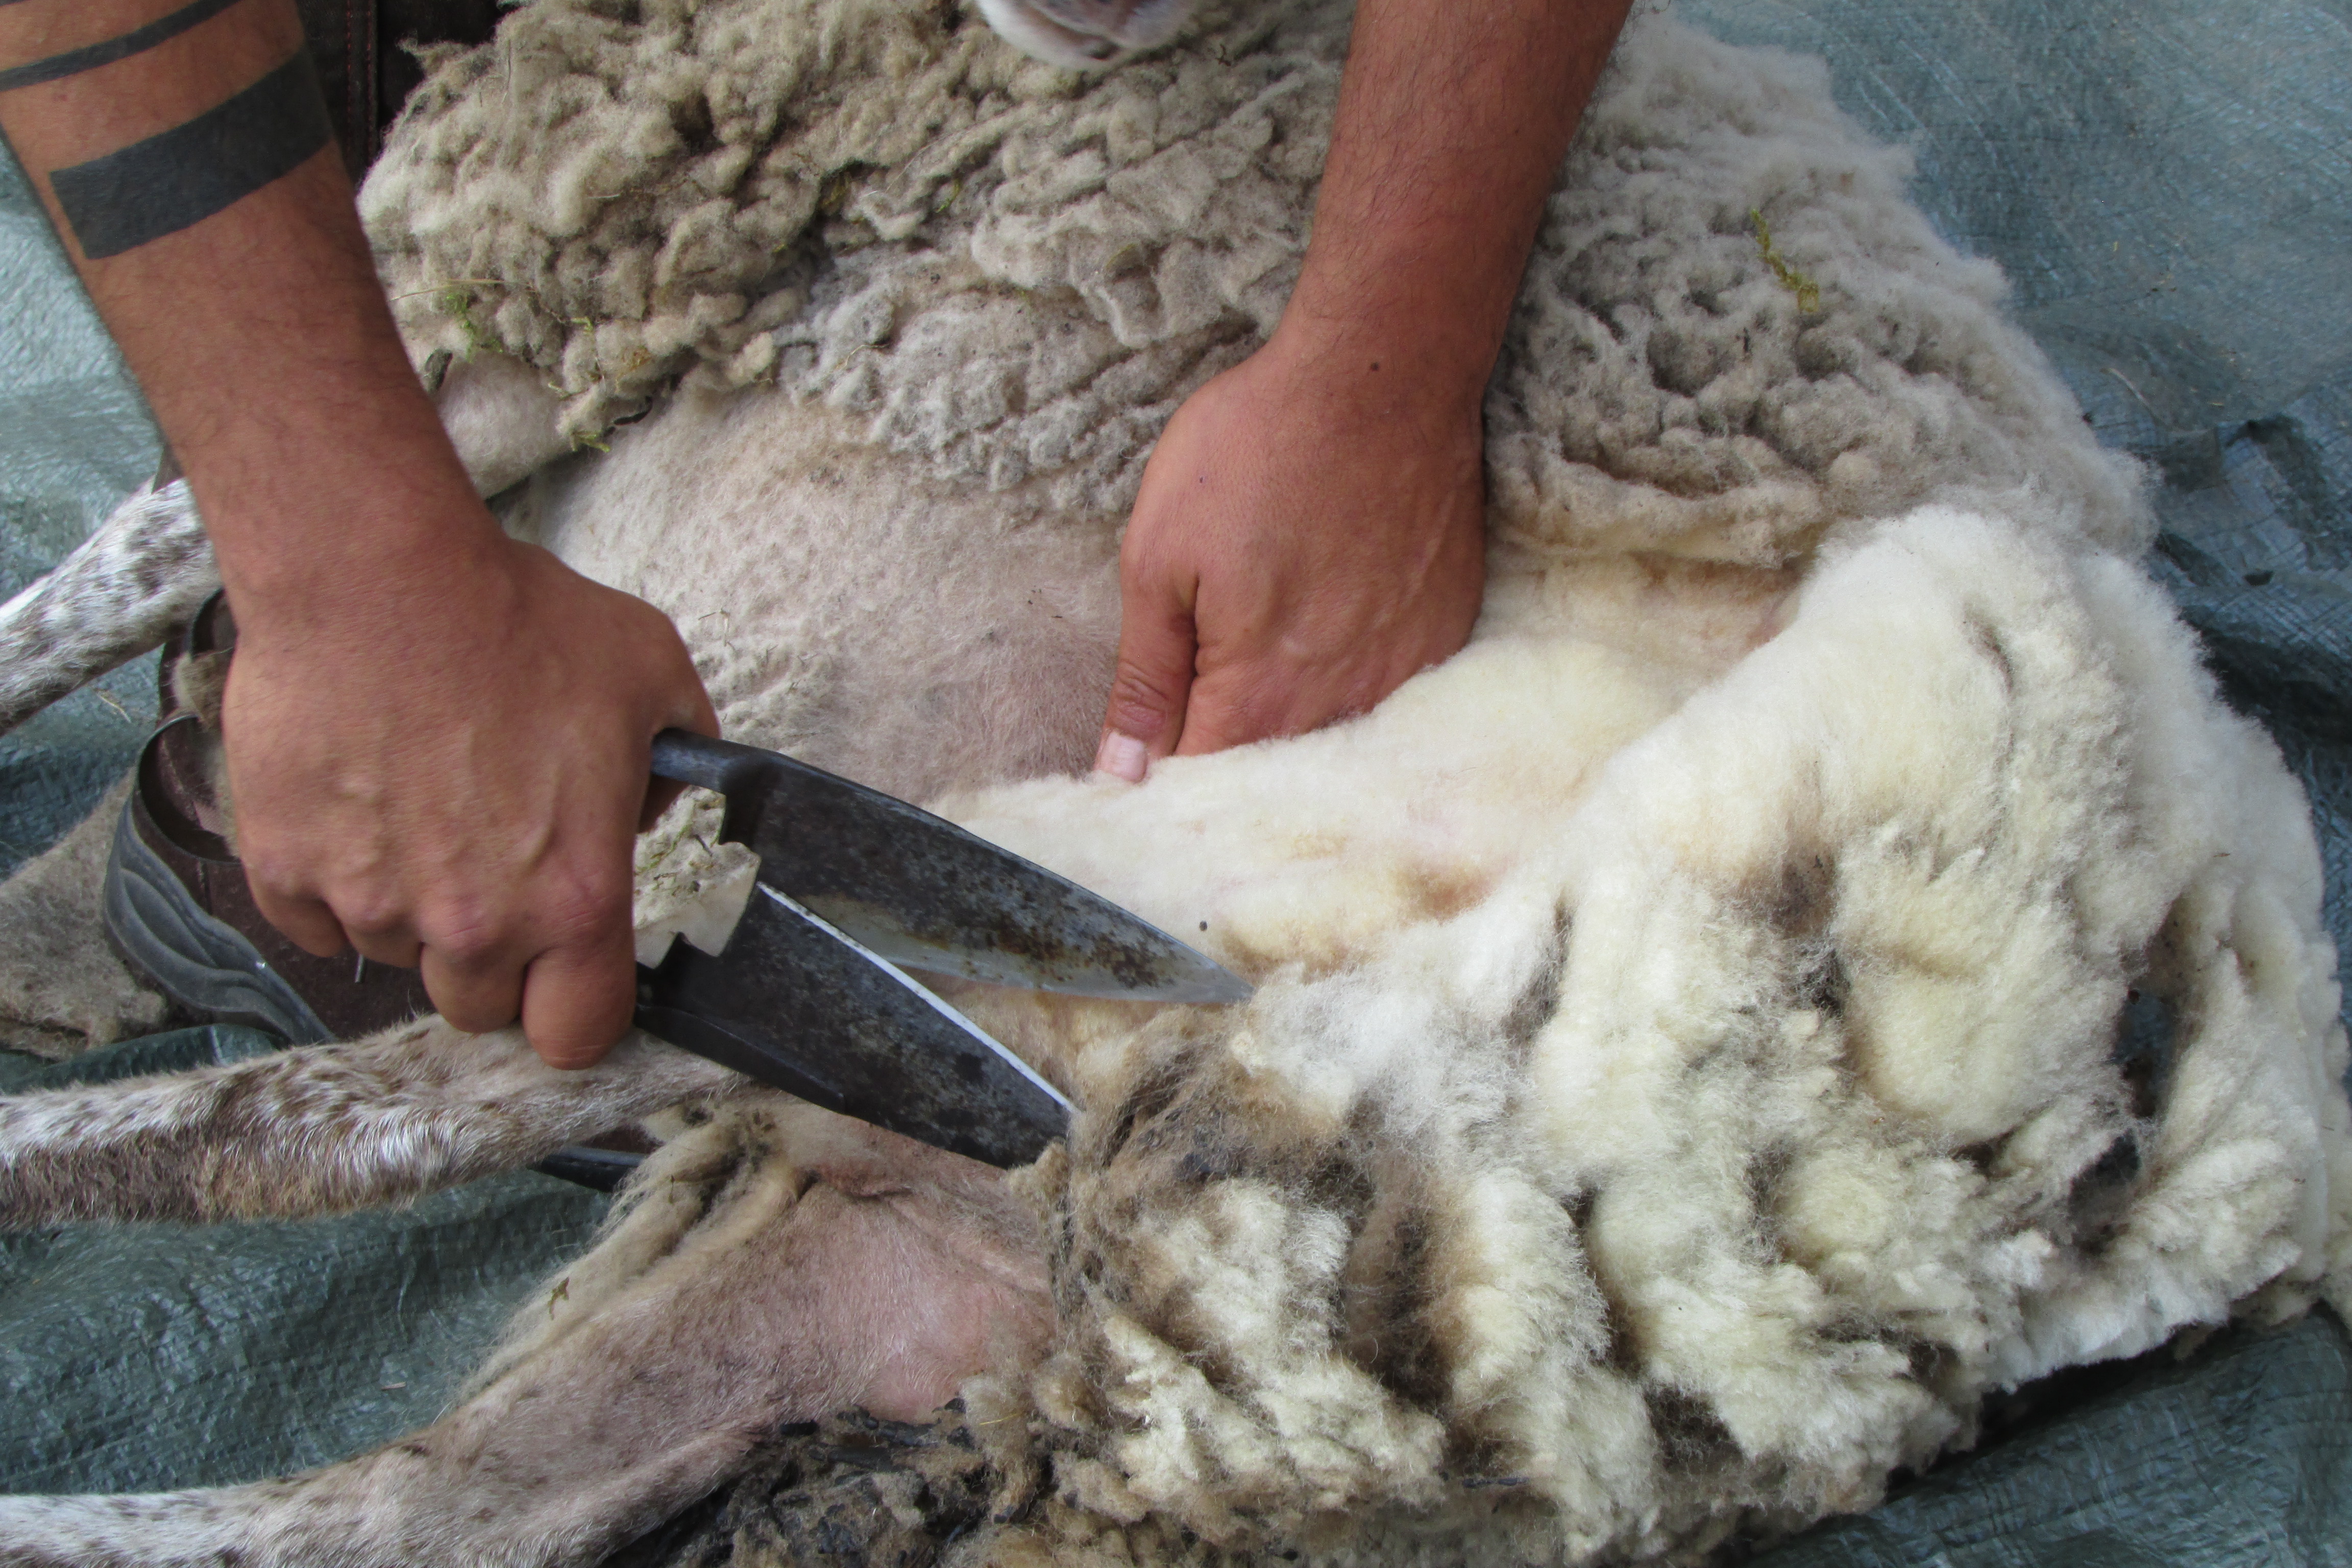
sheep, fawn, natural material, felidae, safety glove, geology, wood, soil, fur, nail, hide, wool, small to medium sized cats, rock, animal product, fish, whiskers, claw, wildlife biologist, powder